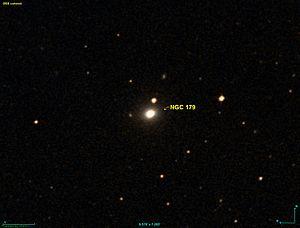
Image créée à l'aide du logiciel Aladin Sky Atlas du Centre de Données astronomiques de Strasbourg et des données de DSS (Digitized Sky Survey).